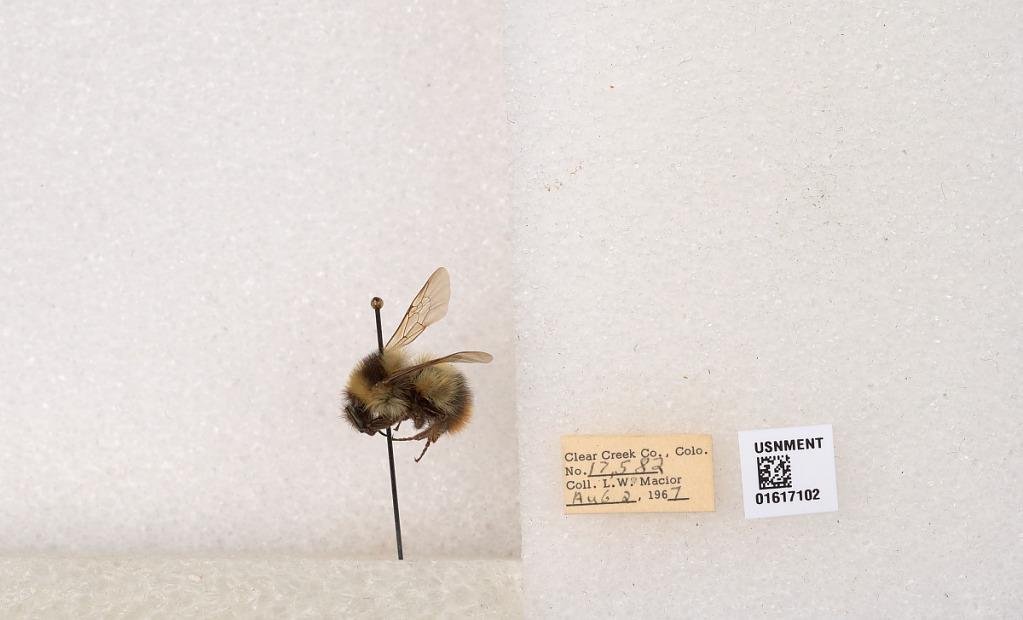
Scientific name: Bombus kirbyellus
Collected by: L. Macior
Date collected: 1967-8-2
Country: United States
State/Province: Colorado
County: Clear Creek
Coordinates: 39.6891, -105.644